Mojave Memorial Cross

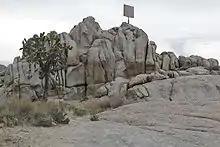
The boarded-up cross in 2006.

On the night of May 9–10, 2010, the cross was cut down and stolen from its place on Sunrise Rock. National Park Service spokeswoman Linda Slater said a $125,000 reward was being offered for information leading to the arrest and conviction of the thieves. The VFW promised that the memorial would be rebuilt. "This was a legal fight that a vandal just made personal to 50 million veterans, military personnel and their families," said National Commander Thomas J. Tradewell.